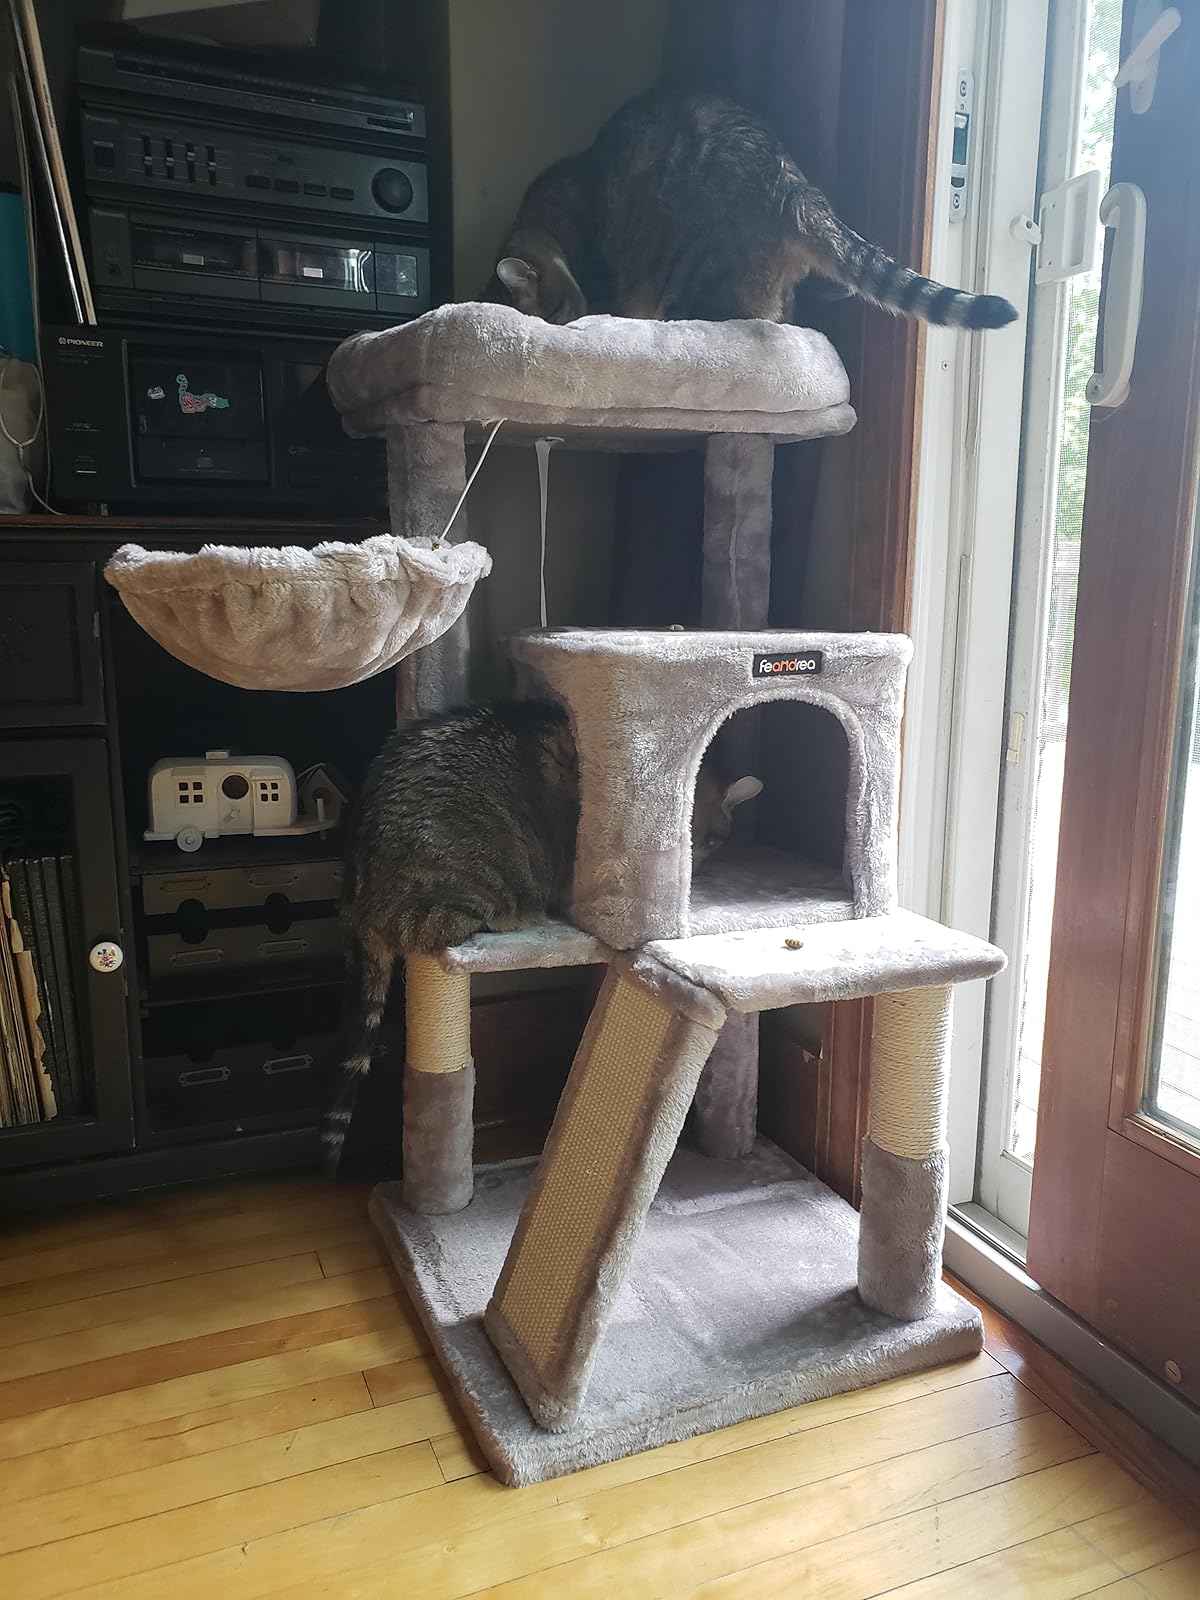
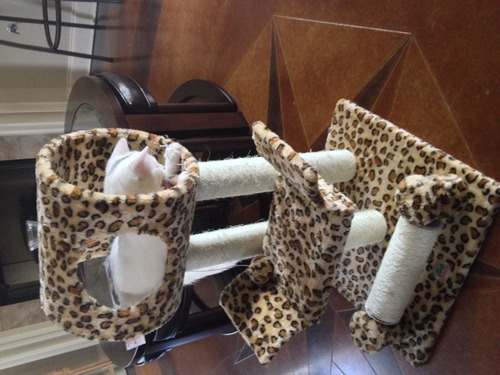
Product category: items_cat tree
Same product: no